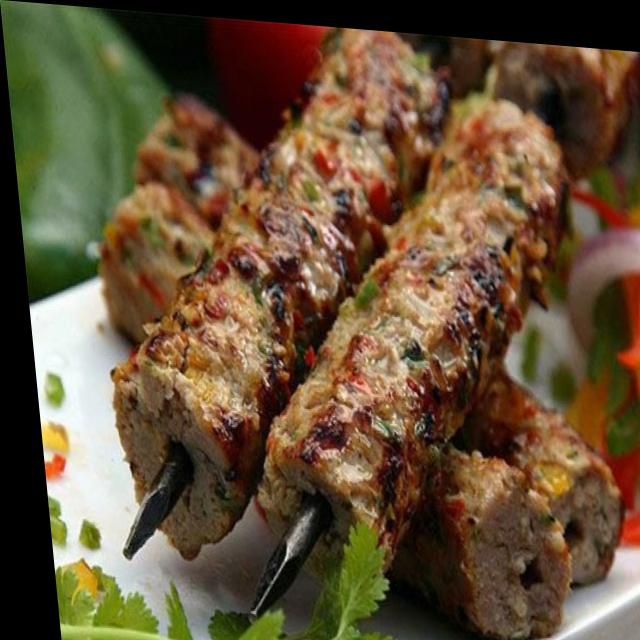
Dish: kebab